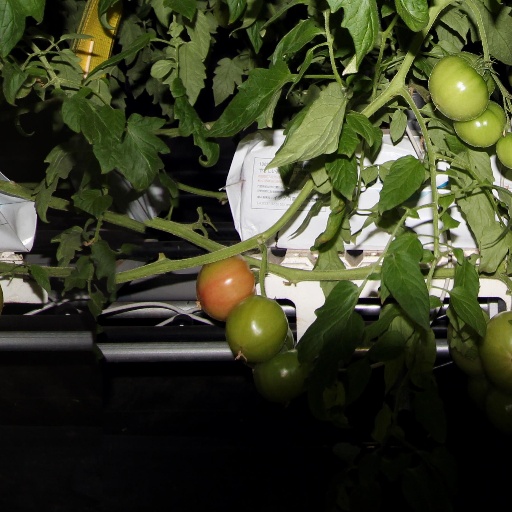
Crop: tomato